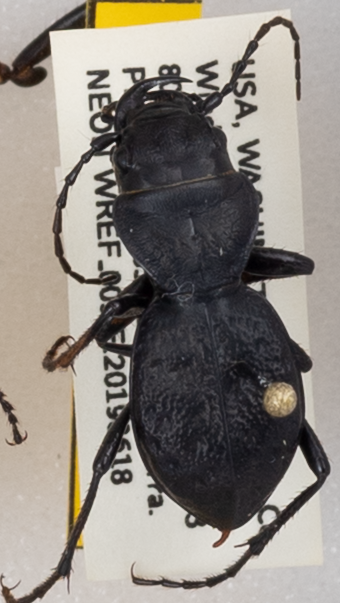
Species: Omus dejeanii
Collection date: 2019-06-18
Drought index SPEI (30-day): -0.932
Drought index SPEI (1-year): -2.09
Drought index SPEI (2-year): -2.09